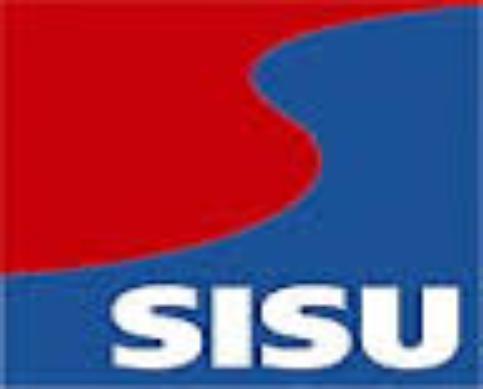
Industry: Transportation